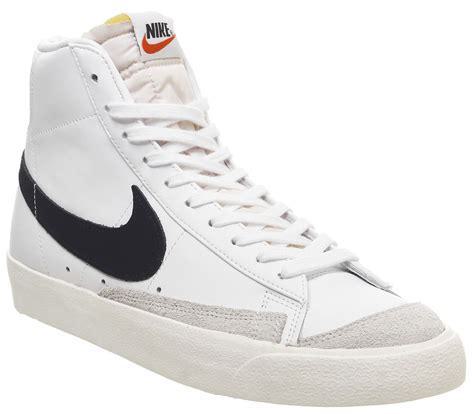
Brand: Nike
Model: Blazer